Abhey Singh

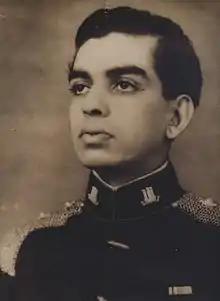
Abhey Singh as a Second Lieutenant, Age 18

Major Abhey Singh, (14 August 1922 – June 1981) was a cavalry officer in the Indian Army.